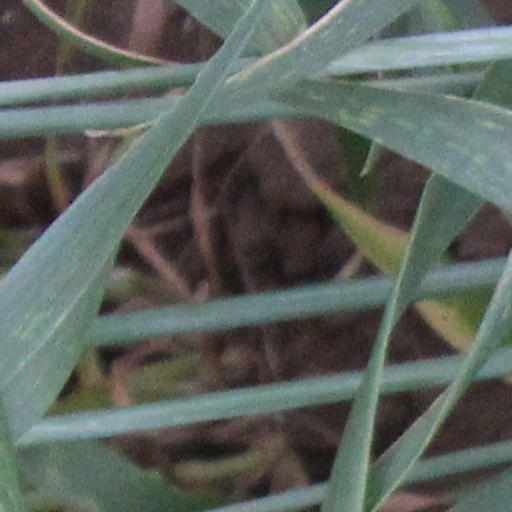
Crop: wheat